Linda Hamilton filmography

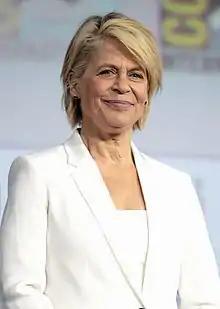
Hamilton at San Diego Comic-Con, 2019

Linda Hamilton is an American actress. She is best known for her portrayals of Sarah Connor in the "Terminator" film franchise (1984–2019) and Catherine Chandler on the CBS television series "Beauty and the Beast" (1987–1989), for which she was nominated for two Golden Globes and an Emmy Award. She starred as Vicky Baxter in the horror film "Children of the Corn" (1984), Dr. Amy Franklin in the adventure film "King Kong Lives" (1986), and Mayor Rachel Wando in the disaster-thriller film "Dante's Peak" (1997). Hamilton also played the recurring role of Mary Elizabeth Bartowski on NBC's "Chuck" between 2010 and 2012.